United Nations Security Council Resolution 1935

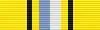
UNAMID medal bar

United Nations Security Council Resolution 1935, adopted unanimously on July 30, 2010, after reaffirming all previous resolutions and statements on the situation in Sudan, the Council extended the mandate of the African Union – United Nations Hybrid Operation in Darfur (UNAMID) for a further 12 months until July 31, 2011 and demanded an end to fighting and attacks on United Nations personnel and civilians.